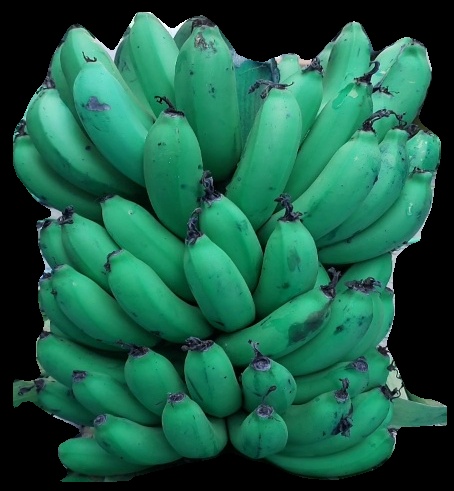
Variety: pachbale
Grade: grade2